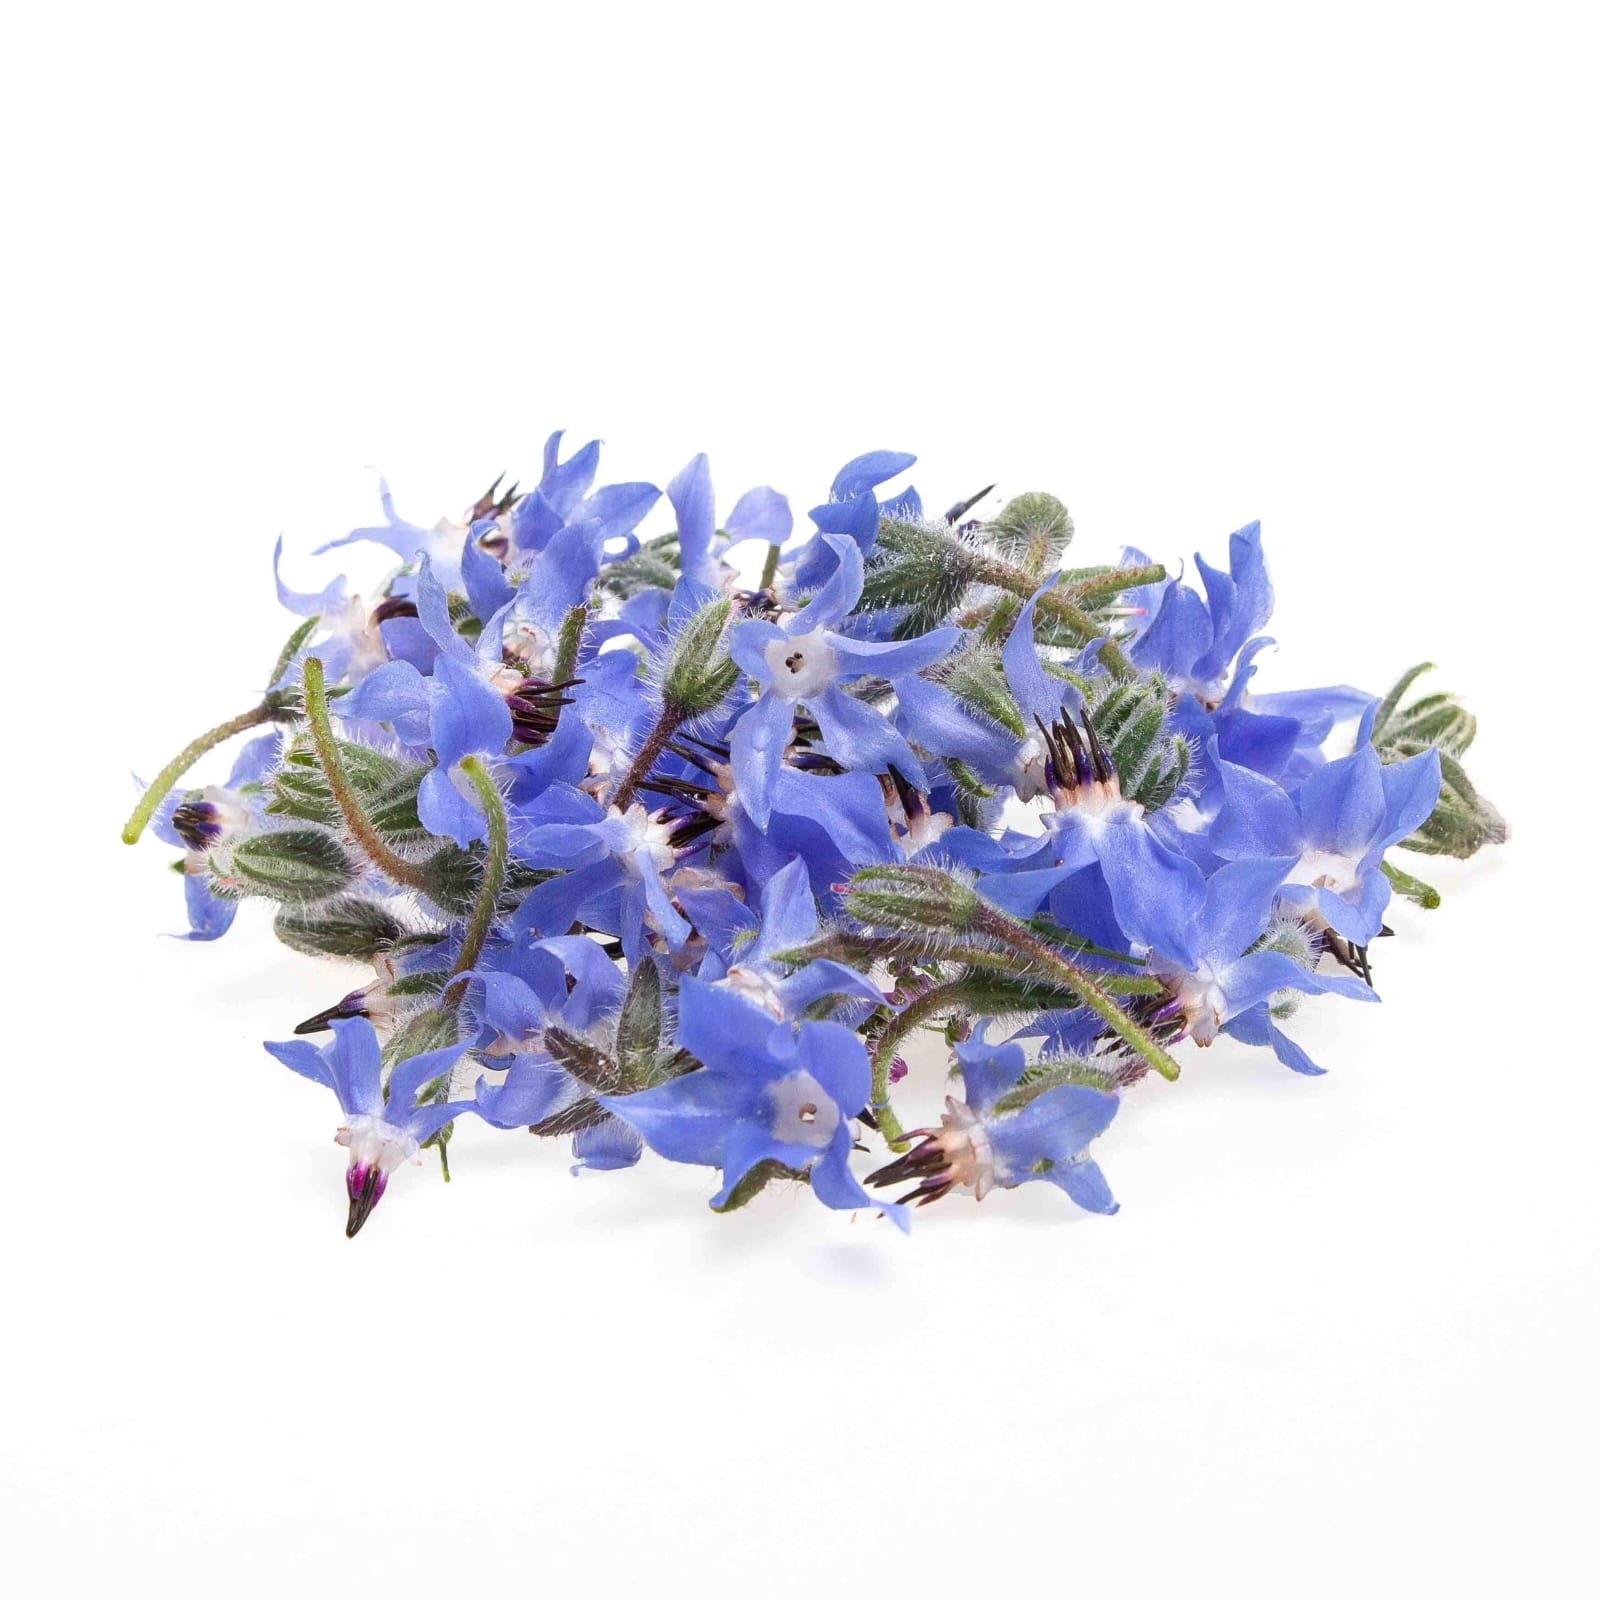
Borraja 1 domo de flores comestibles
Producido en chinampa, sistema agroecológico originario de México Origen: Ciudad de México
Brand: Colectivo Ahuejote
Category: Food, Beverages & Tobacco > Food Items > Fruits & Vegetables > Fresh & Frozen Vegetables > Borage